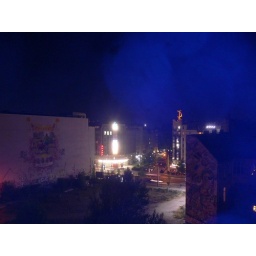
bar in 5th floor in Kunsthaus Tacheles Berlin